Károly Thern

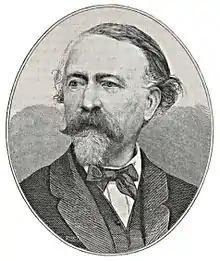
Károly Thern

Károly (Carl) Thern (13 August 1817 – 13 April 1886) was a Hungarian composer, pianist, conductor and arranger. He was of German descent, but was among the second generation of composers who developed the language of Hungarian art music.